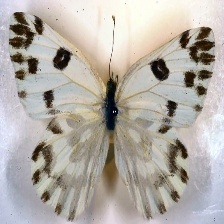
Species: BECKERS WHITE
Butterfly family (ImageNet category): cabbage_butterfly